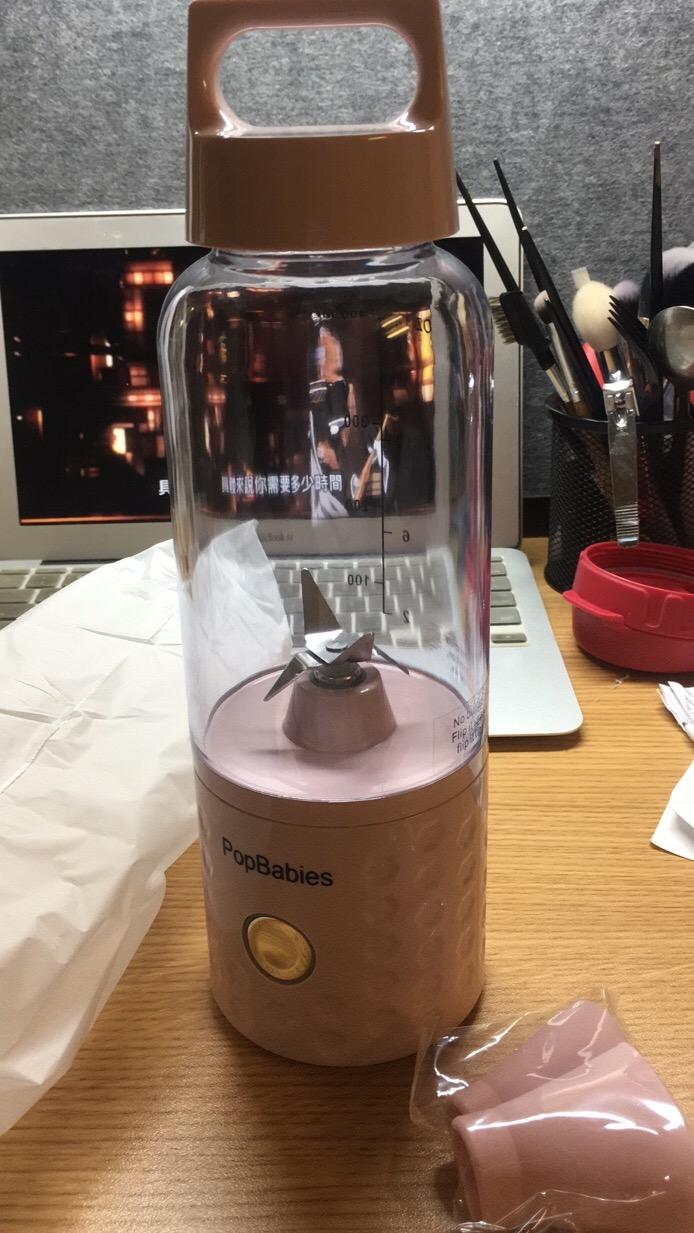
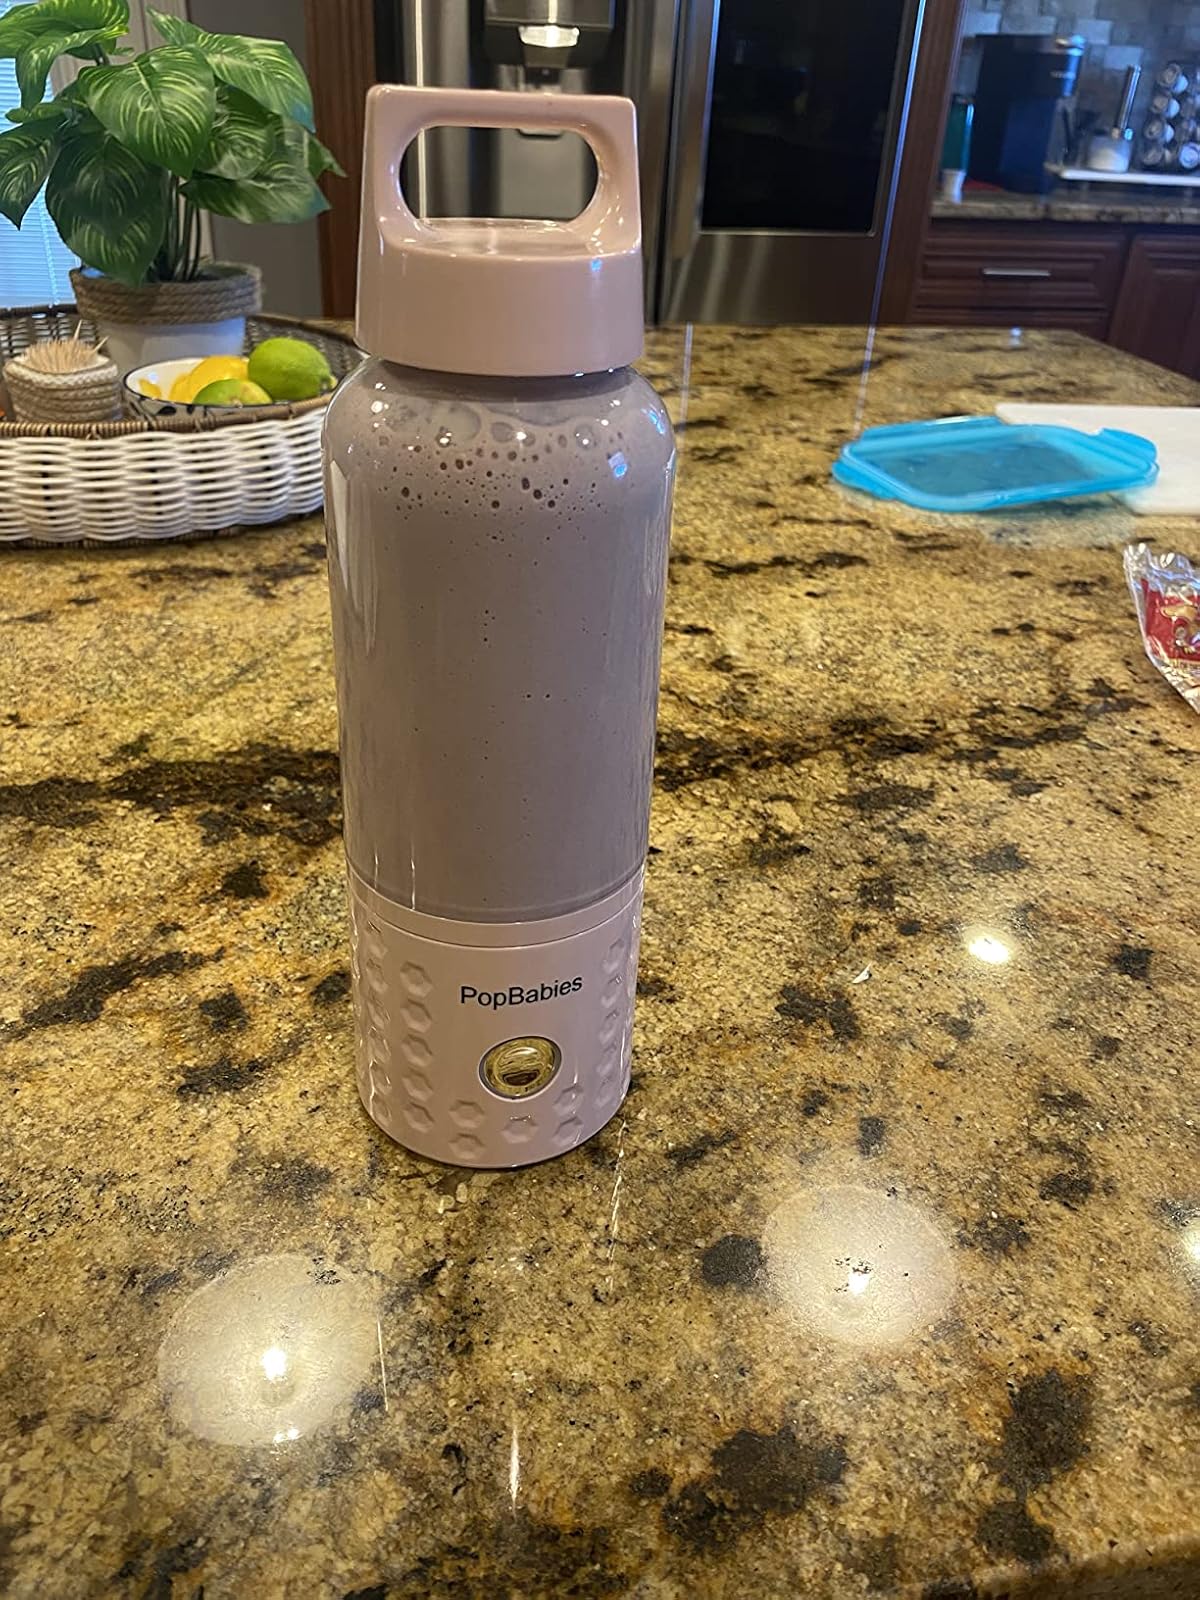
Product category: items_blender
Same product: yes